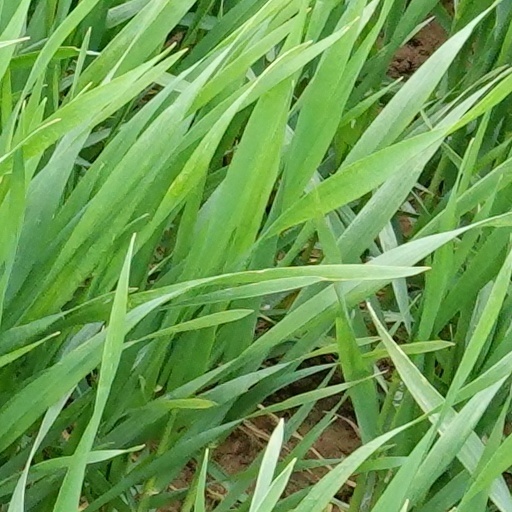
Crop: wheat